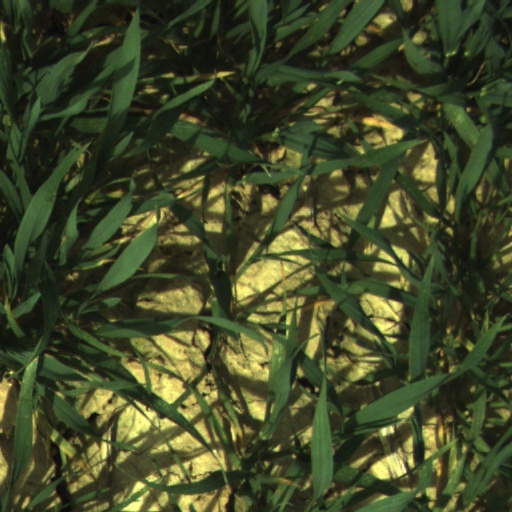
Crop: wheat